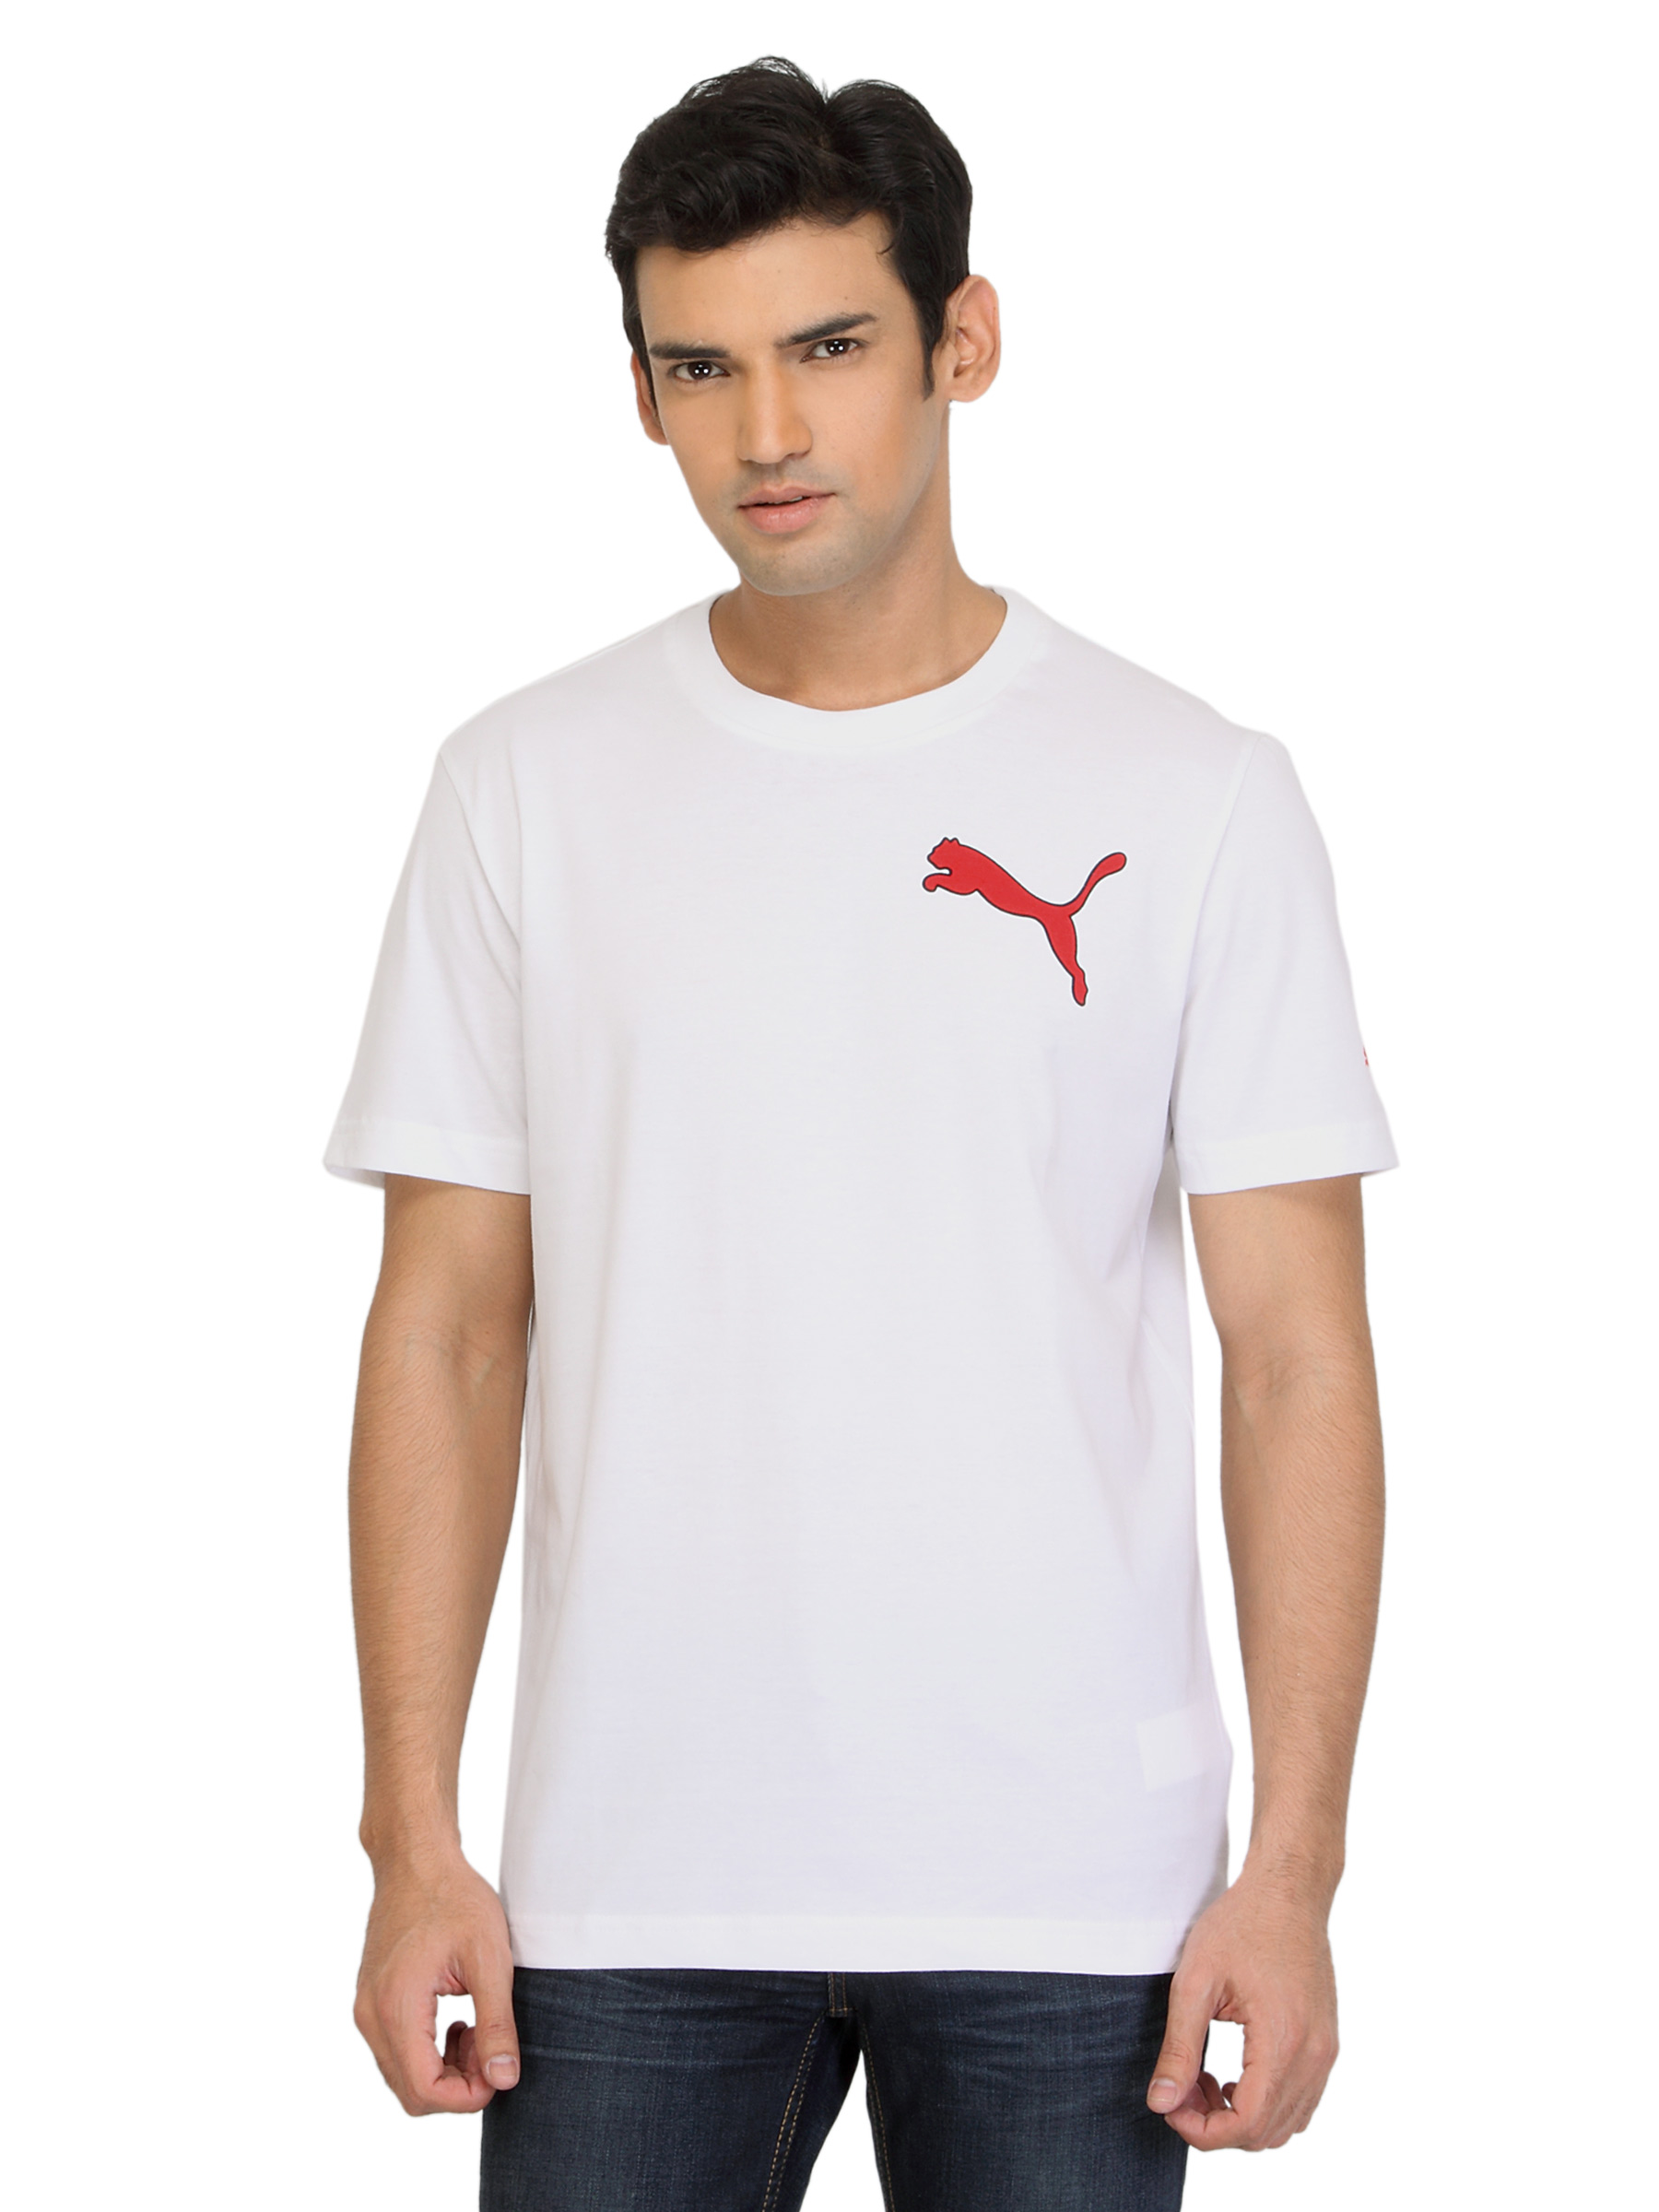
Puma Men Pounce Graphic White T-shirt
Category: Apparel / Topwear / Tshirts
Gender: Men
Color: White
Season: Summer 2012
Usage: Casual